707th Special Mission Group

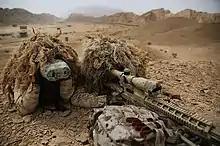
707th Special Mission Group snipers in United Arab Emirates.

The unit was formed after the Munich massacre, which forced the South Korean government to create a counterterrorism and hostage rescue unit in time for the 1988 Olympics that would be held in South Korea.